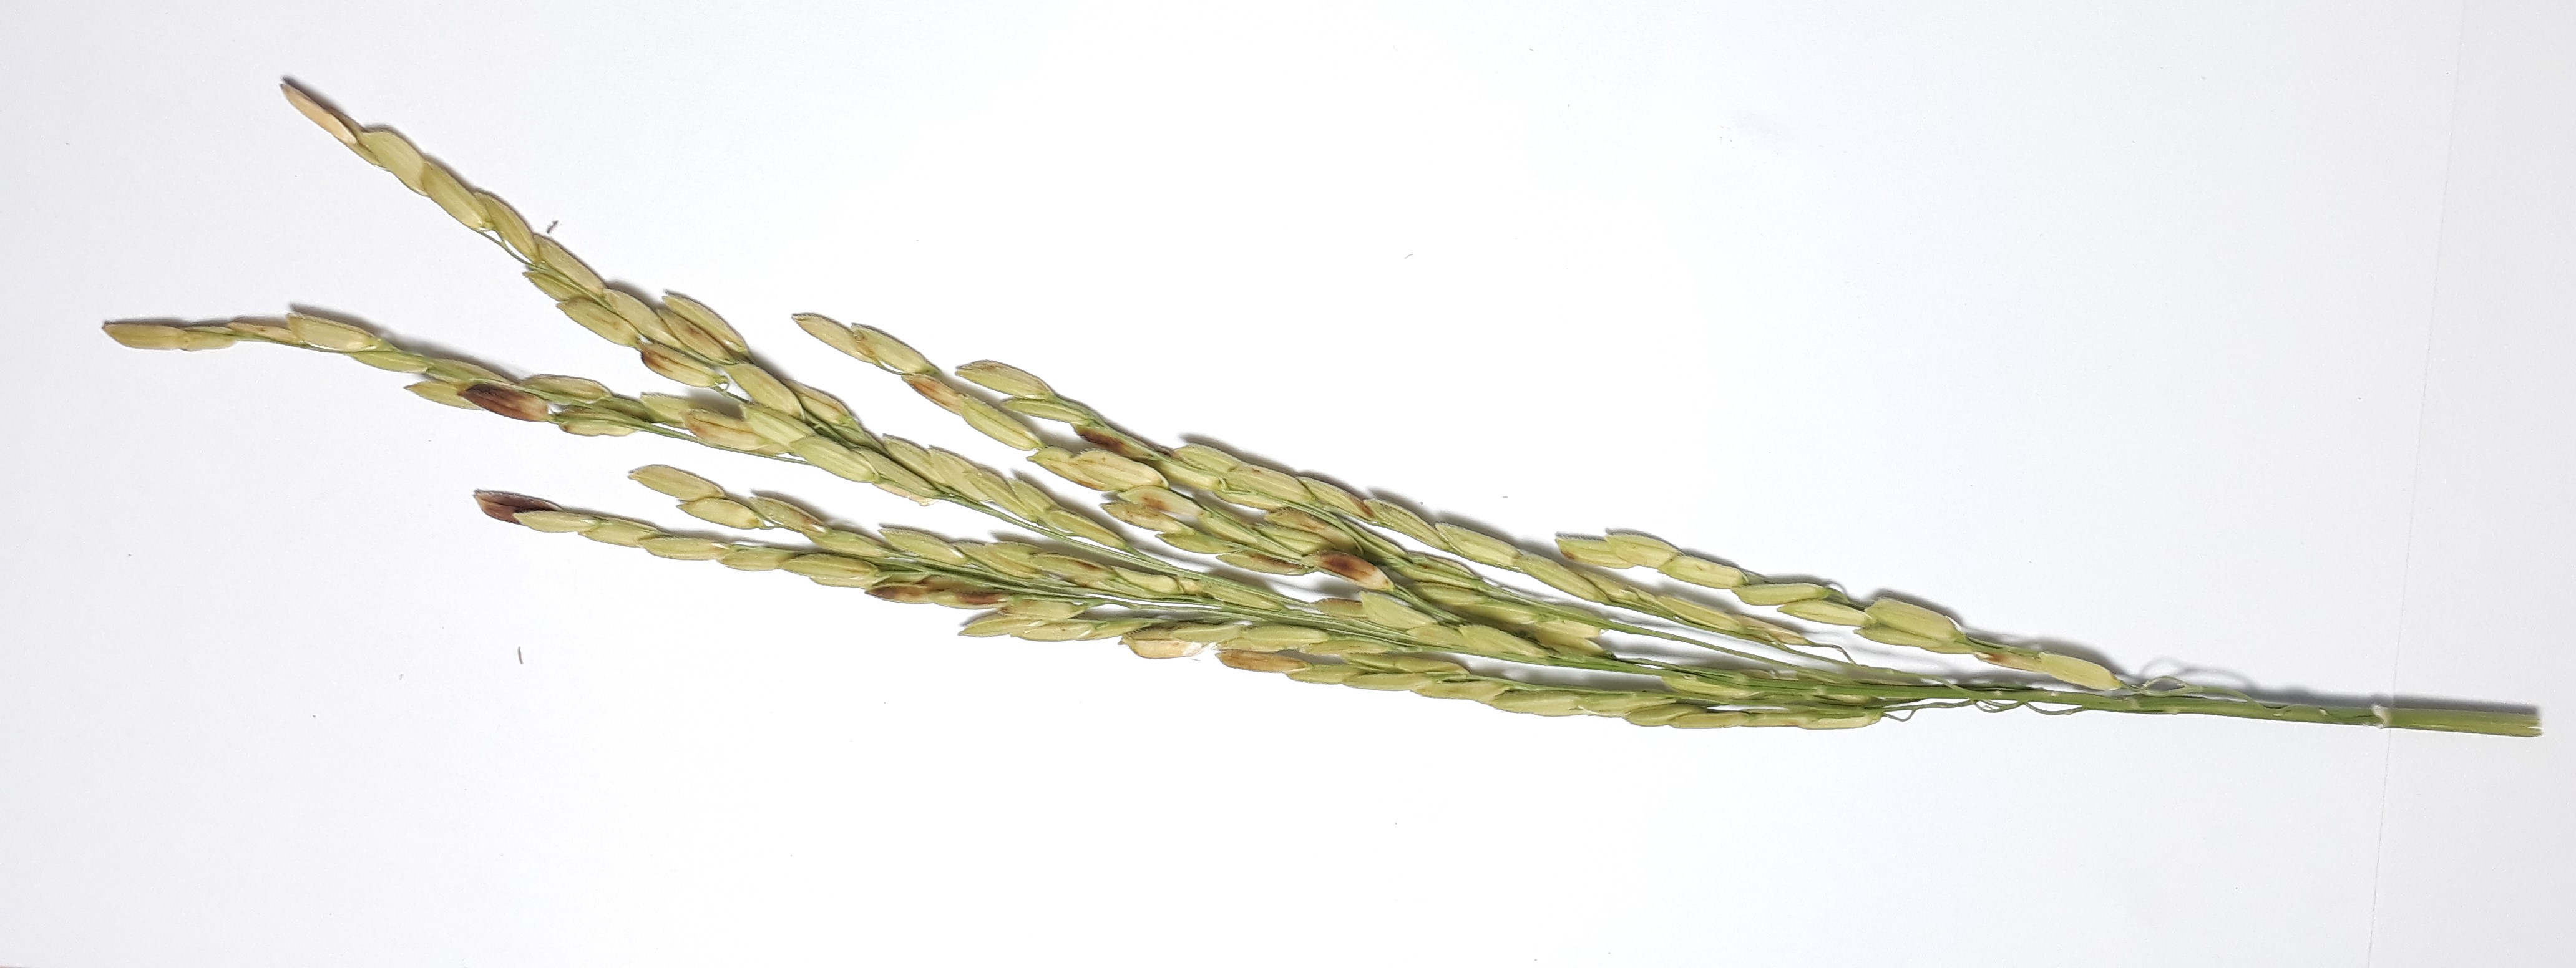
Label: Mild